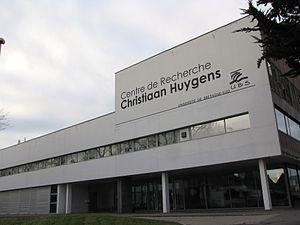
Bâtiment de recherche ""Christiaan Huygens"", Université de Bretagne Sud, Lorient, France."
L’université Bretagne Sud, est une université située dans le département du Morbihan en France. Créée en 1995, l’UBS est la quatrième et la plus jeune université bretonne après celles de Rennes-I, Rennes-II et de Bretagne occidentale. Les six composantes de l’université sont réparties sur les campus de Vannes et de Lorient. Une antenne de l’IUT de Lorient est implantée depuis 2001 à Pontivy.